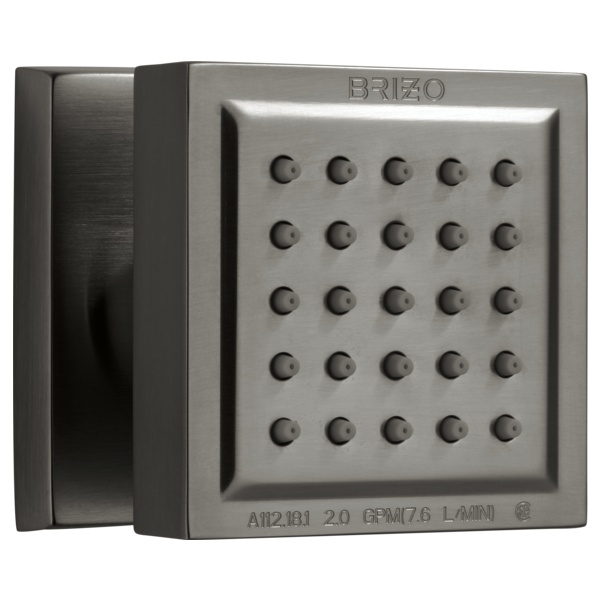
Brizo Touch-Clean<sup>®</sup> Square Body Spray 84121-SL
Brizo body sprays with Touch-Clean® Technology will surround you in water and engulf you in a fluid state. FEATURES 1/2" rough-in Surface mount Body spray has 30˚ up and down spray adjustment Finished spray face
Brand: Brizo
Category: Hardware > Plumbing > Plumbing Fixture Hardware & Parts > Shower Parts > Bathtub & Shower Jets